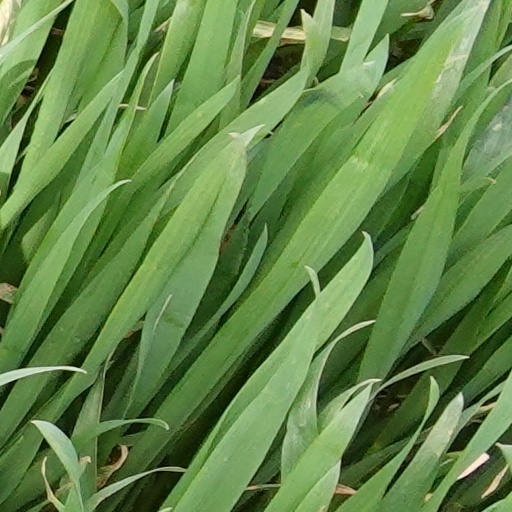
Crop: wheat